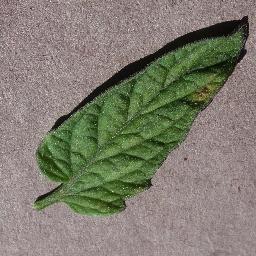
Label: Tomato___Leaf_Mold